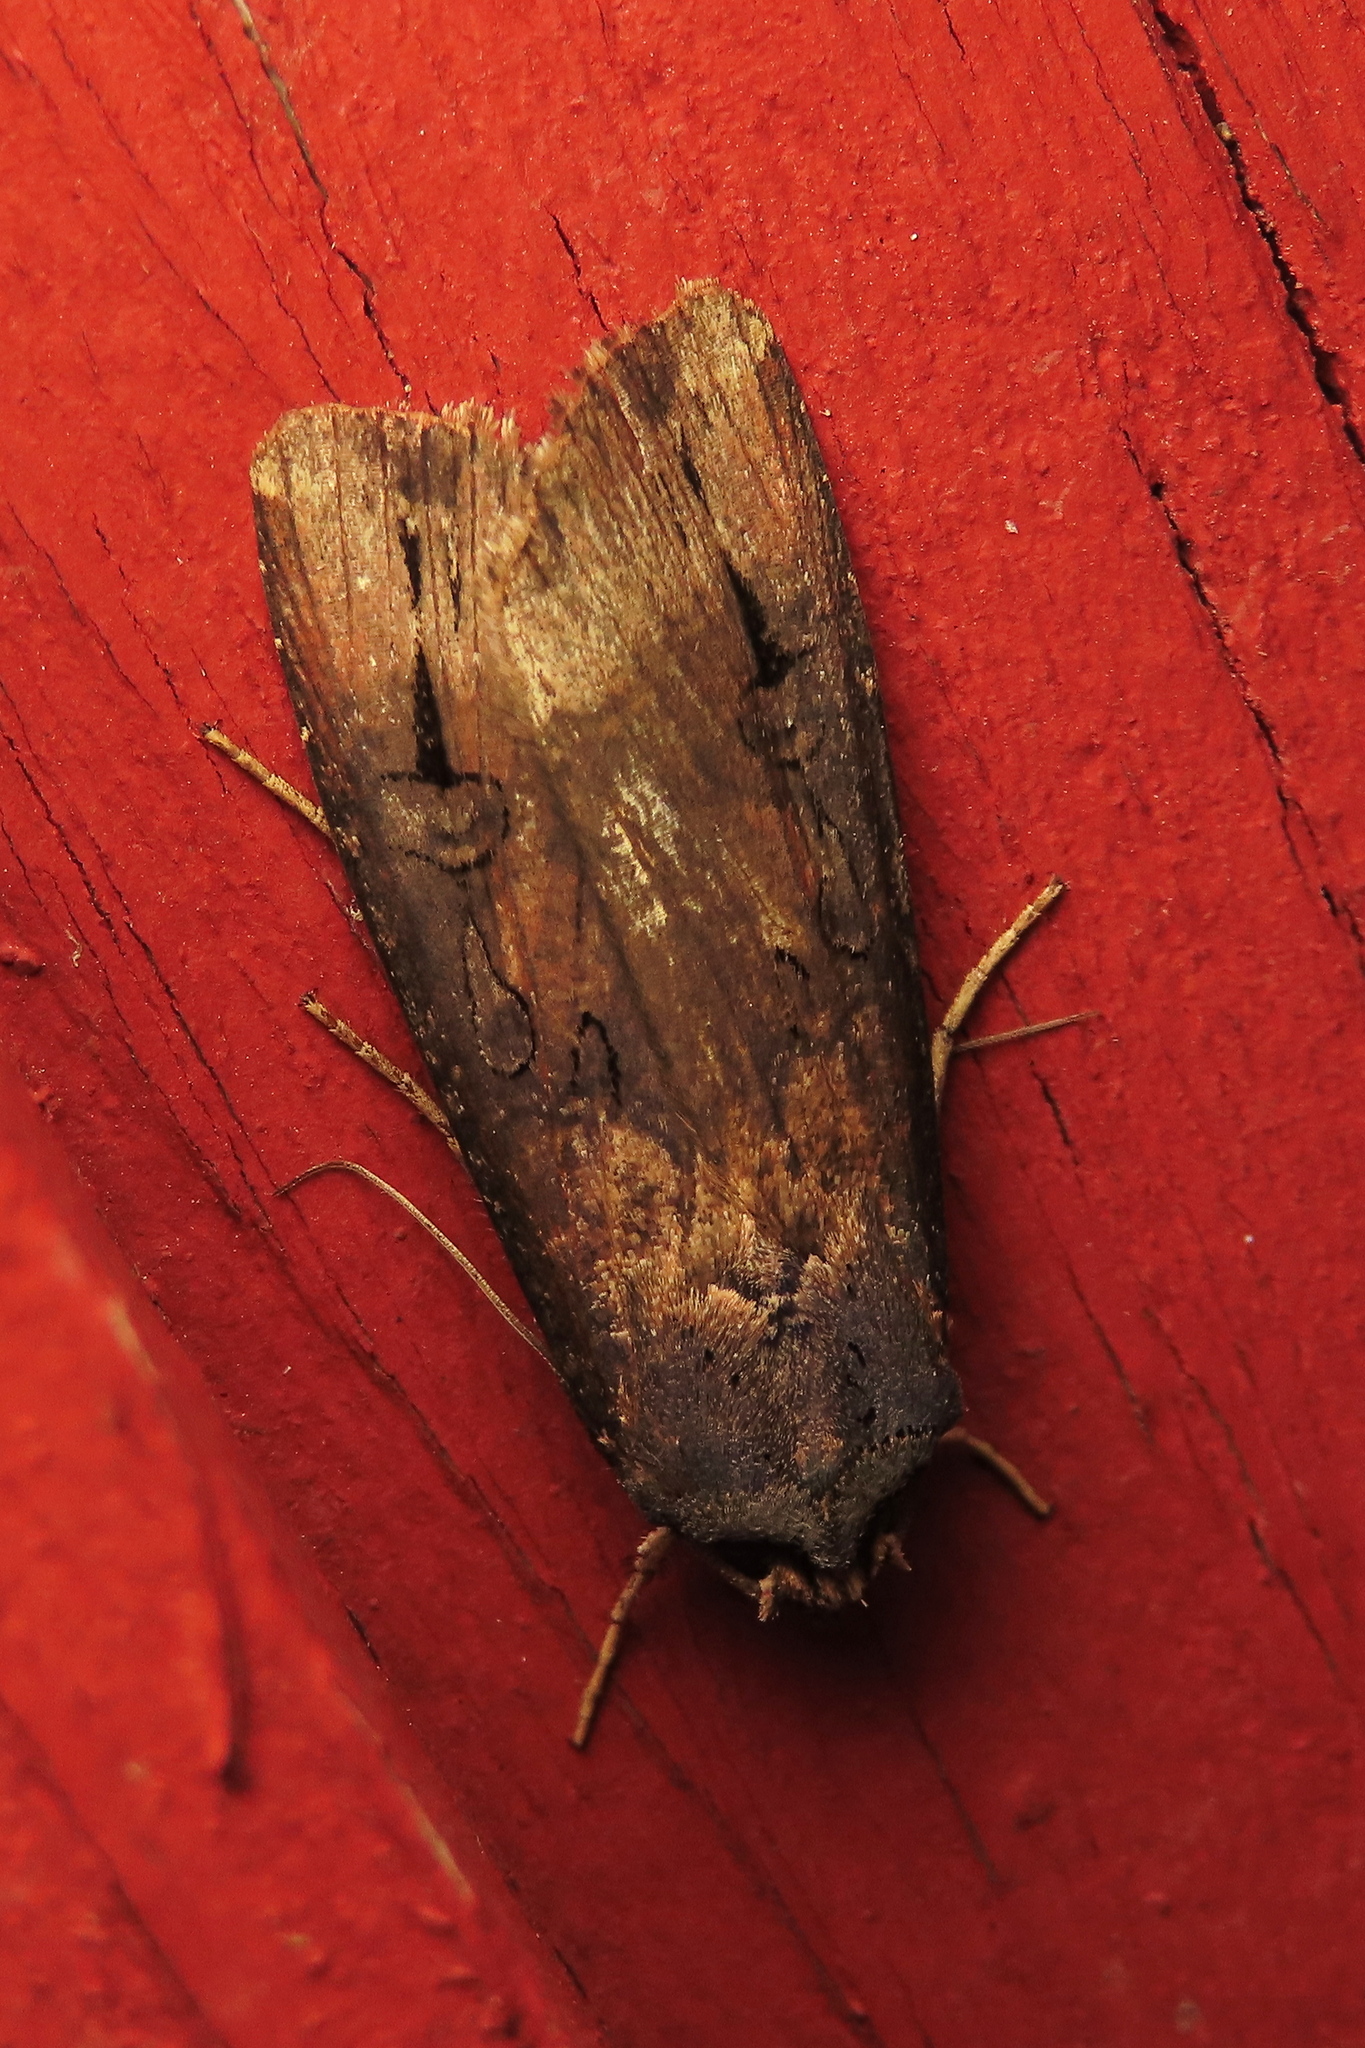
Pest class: cutworms